Alexander Allain

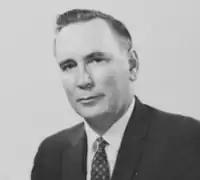
Allain in 1969

Alexander Peter Allain (June 27, 1920 – January 5, 1994) was an American lawyer and library advocate known for his work securing the freedom of expression. His career was devoted to securing First Amendment rights for libraries.